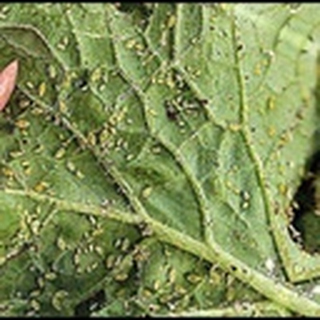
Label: cotton_aphids